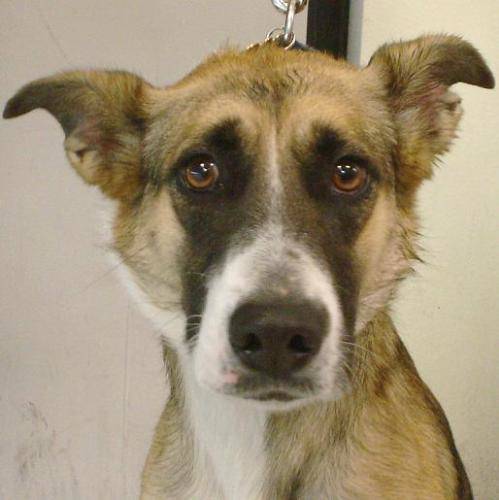
Label: dog